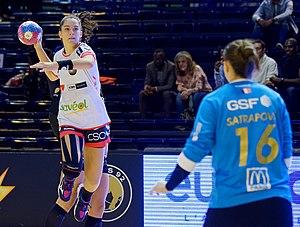
Rencontre de LFH entre Paris 92 et Brest Bretagne Handball. A la Halle Carpentier (Paris), le 05 septembre 2018.
Constance Mauny est une joueuse internationale française de handball née le 17 décembre 1998, évoluant au poste d'ailière gauche au Brest Bretagne Handball depuis 2018.